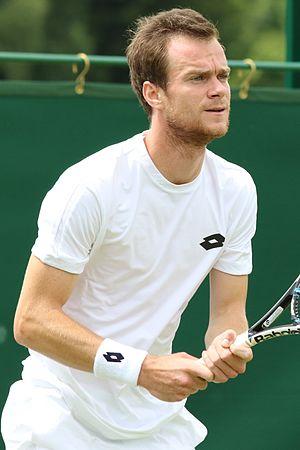
Jan Šátral, né le 24 juillet 1990 à Mělník, est un joueur de tennis tchèque, professionnel depuis 2010.